Nigel Oakes

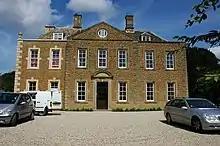
Whichford House, a grade II* listed house bought by his father John Waddington Oakes in the 1980s

Nigel Oakes was born in July 1962, the son of Major John Waddington Oakes, who was High Sheriff of Warwickshire in 1996. His father bought Whichford House in Whichford, Warwickshire in the 1980s. His great-grandfather was the Reverend Beilby Porteus Oakes, a descendant of the bishop Beilby Porteus. The family belonged to the English landed gentry. He attended Eton College. He claimed on the now defunct SCL website to have studied psychology at University College London (UCL), but a university spokesman said they have no record of this, and Alexander Nix (a director of SCL) said Oakes attended UCL "in a private capacity."